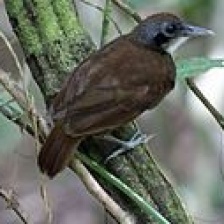
Species: ANTBIRD
Scientific name: THAMNOPHILIDAE